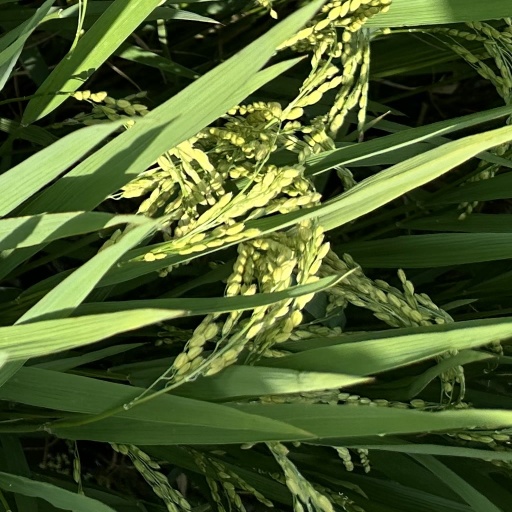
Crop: rice